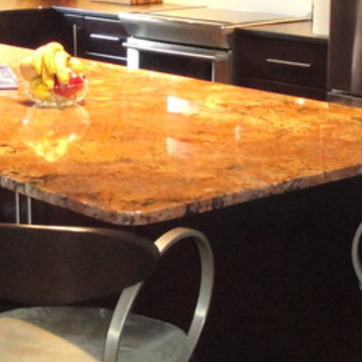
Material: polishedstone